The Merry Zingara

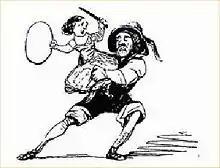
Abduction of Arline: caricature of the original "Bohemian Girl" in 1844

Max and Devilshoof meet the Gypsy Queen. Florestein, Arnheim's nephew, is drinking in the inn behind them. They plan to take advantage of his tipsiness to get some money or valuables off him. He staggers away, and they follow him.